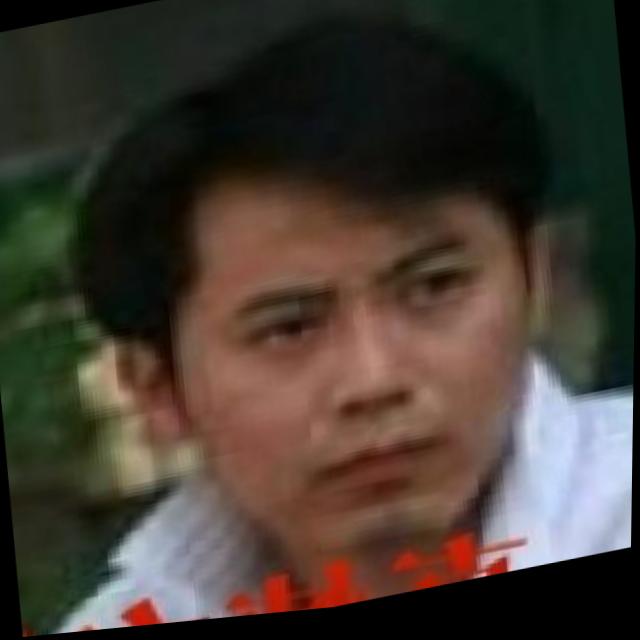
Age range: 21-44